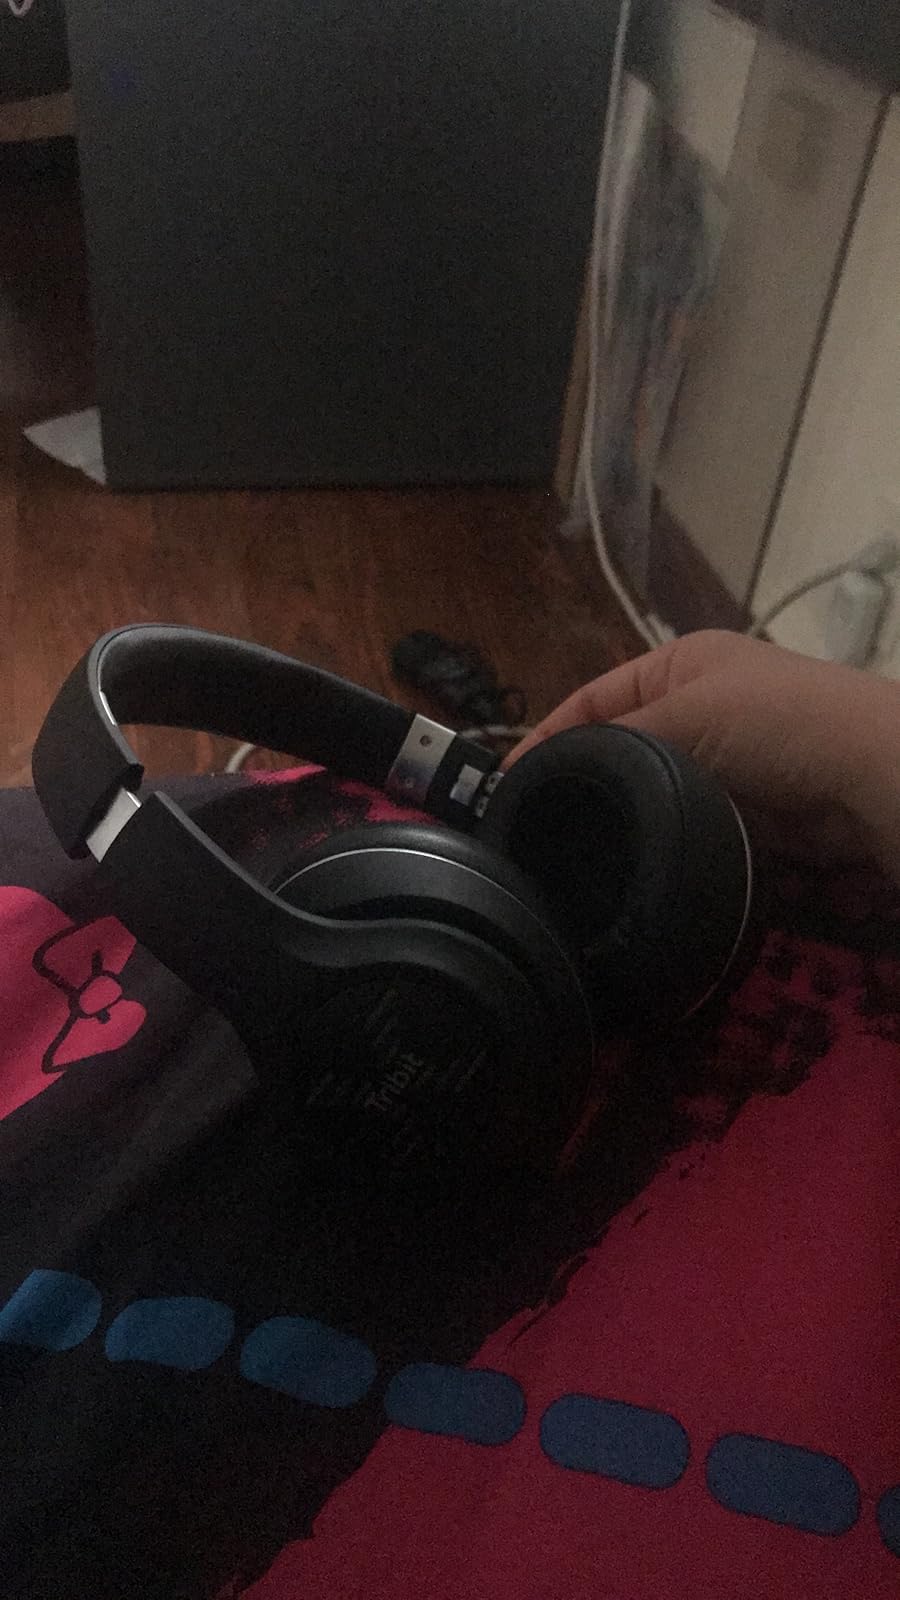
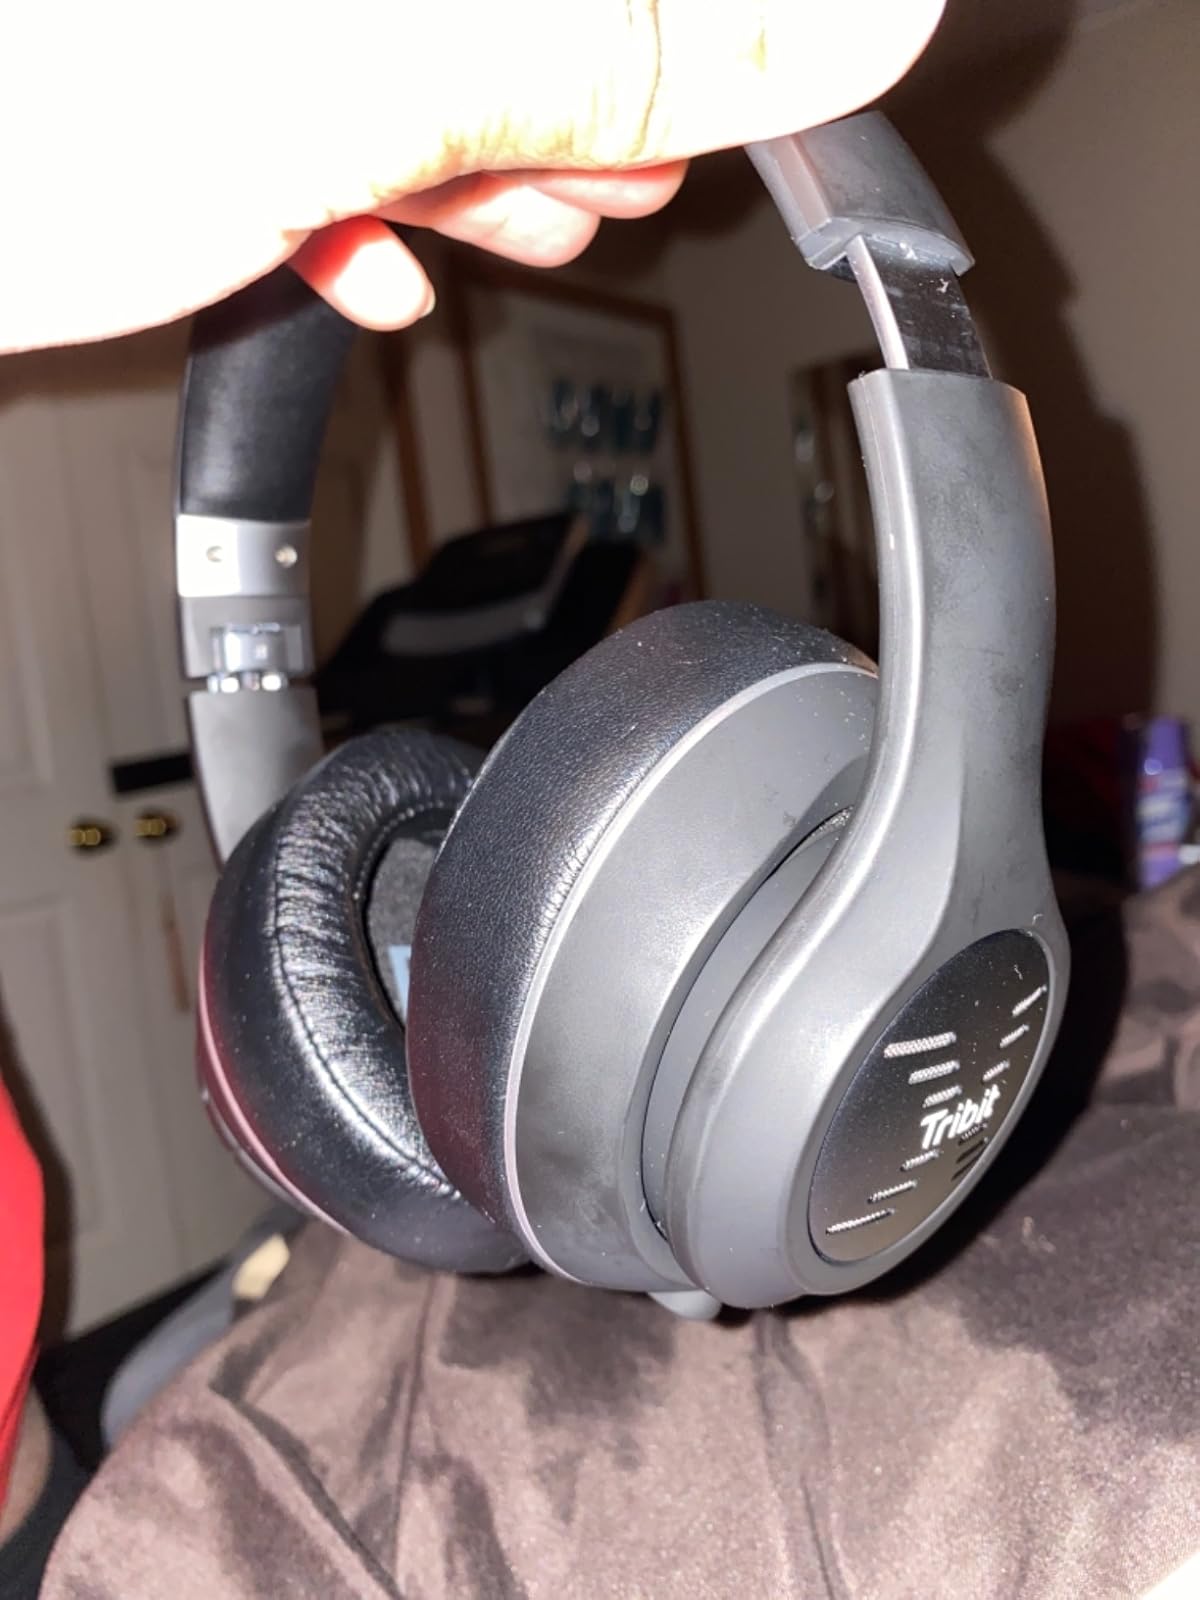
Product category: headphones
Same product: yes